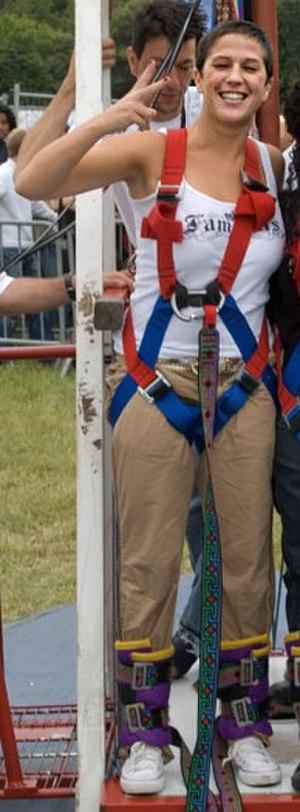
Diam's, de son vrai nom Mélanie Georgiades, née le 25 juillet 1980 à Nicosie, est une rappeuse, chanteuse et autrice-compositrice-interprète française.